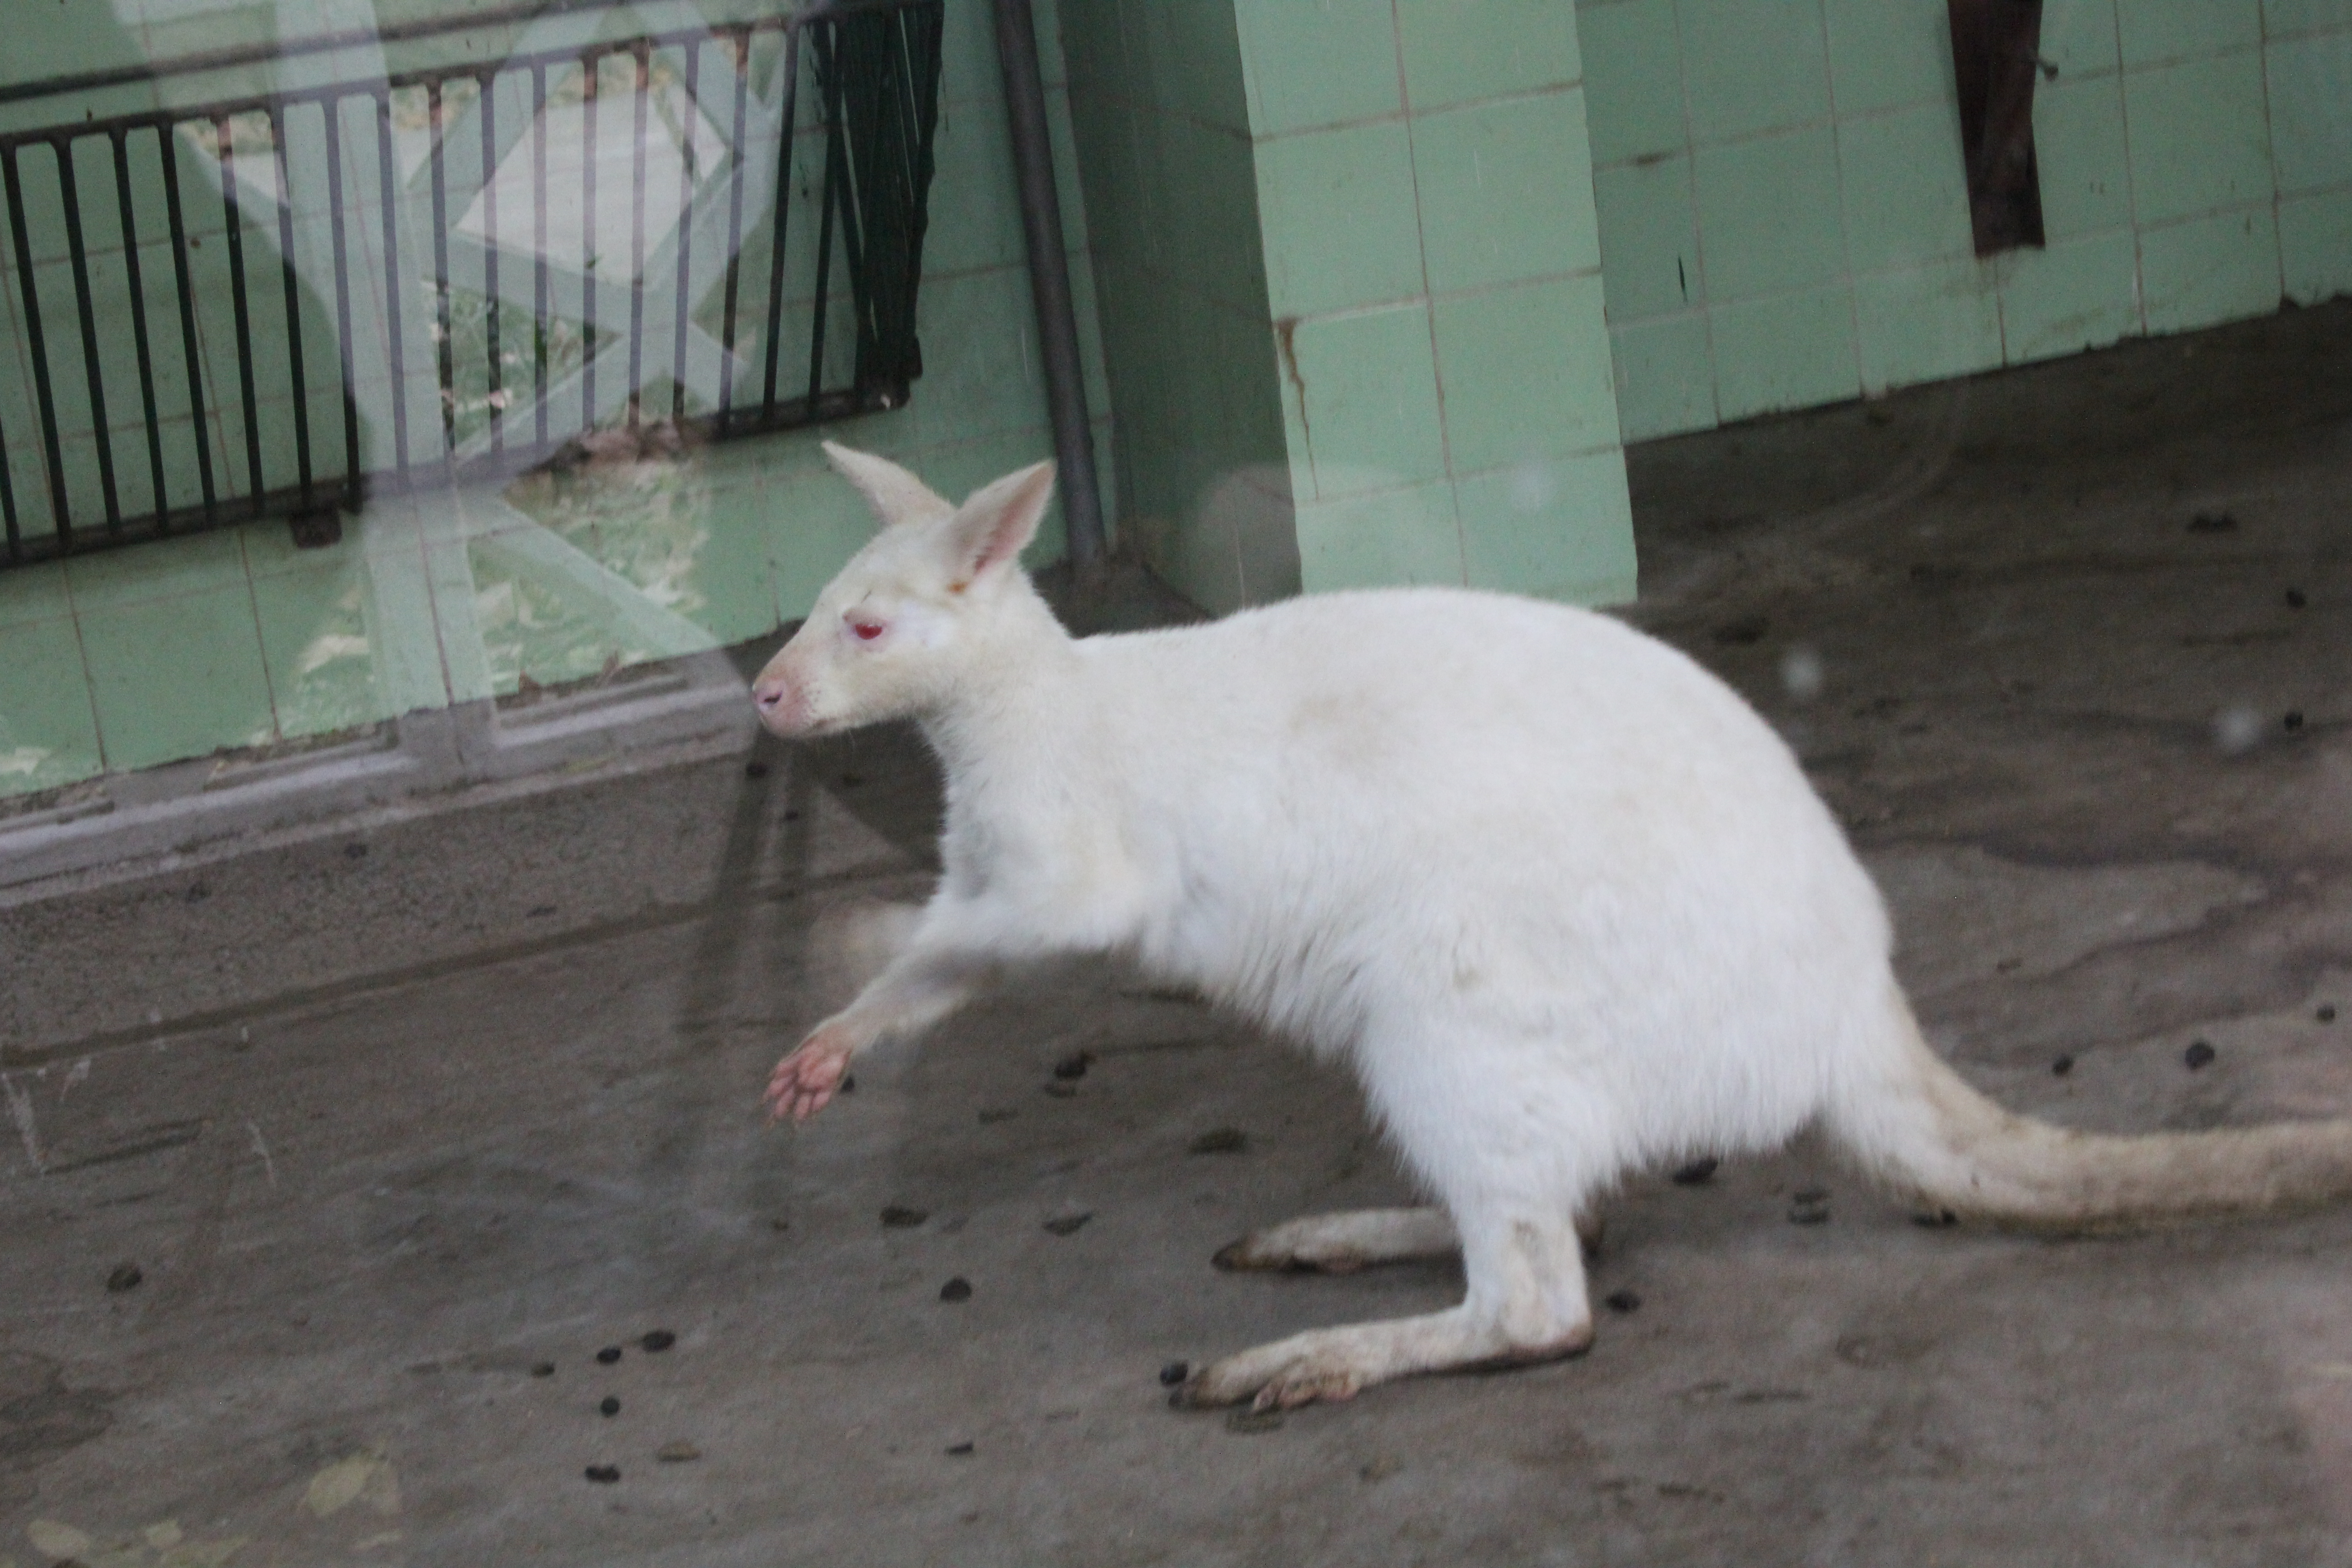
tourism, adventure, Beautiful Places, Pretty Places, environment, Interesting Places, harbin, museums, architecture, art, nature, museum, history, ancient history, china, asia, imperial palace, dynasty, beijing, planning, exhibition, sculpture, map, animals, exotic animals, tigers, zoo, zoo park, Pretty Parks, lions, wild animals, captive animals, sheep, monkey, cow, goat, birds, wolf, cats, rabbit, mammal, vertebrate, wallaby, kangaroo, macropodidae, marsupial, felidae, tail, whiskers, cat, turkish angora